Ben Rounsevell

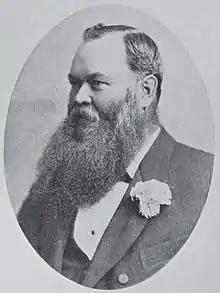

Rounsevell was born in Pirie Street, Adelaide, son of William Rounsevell and his second wife Mary, "née" Palmer. W. B. Rounsevell was educated at Whinham College, followed by St Peter's College. He picked up the rudiments of bookkeeping and office work under William Kay in the offices of auctioneers Townsend, Bouting and Kay, then began working for his father's coach and mail business where his brother John was already employed. The two were called by the men "Master John" and "Master Ben". John was in charge of the roads north of Kapunda, while Ben had Yorke Peninsula and the southern routes. When the business was sold in 1868 to Cobb & Co., Ben retained a share in the company.